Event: Nepal Earthquake
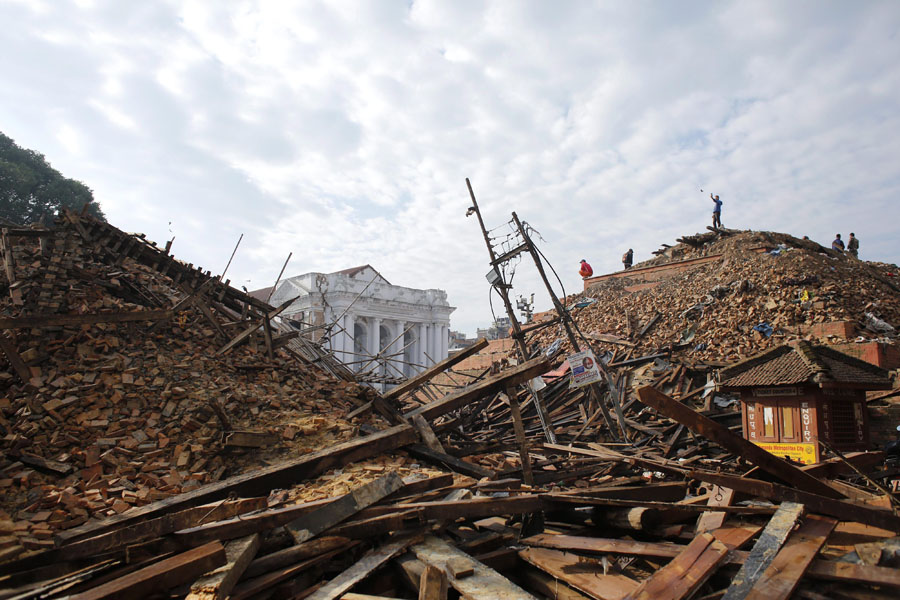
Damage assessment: damage